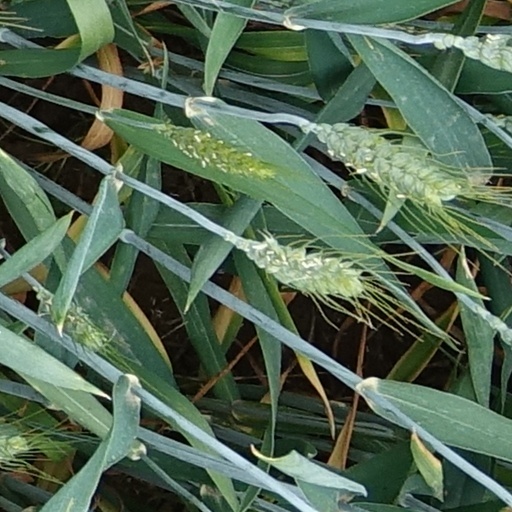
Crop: wheat